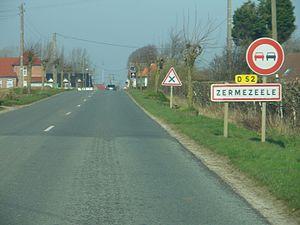
Entrée de la commune de Zermezeee.
Zermezeele est une commune française, située dans le département du Nord en région Hauts-de-France.